Roman Forum

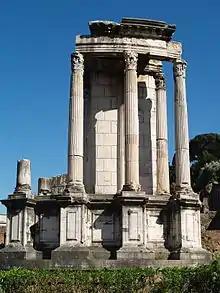
The Temple of Vesta

Originally a low-lying, grassy wetland, the Forum was drained in the 7th century BC with the building of the first structures of Cloaca Maxima, a large covered sewer system that emptied into the Tiber, as more people began to settle between the two hills. Archaeological evidence shows that by the end of the 7th century BC, the ground level of the Forum was raised significantly in some places to overcome the problems of poor drainage and provide a foundation for a pebble-paved area. In the middle of the 7th century BC thatch-and-timber huts were demolished on the route of the Via Sacra and rectangular stone buildings began to replace them.